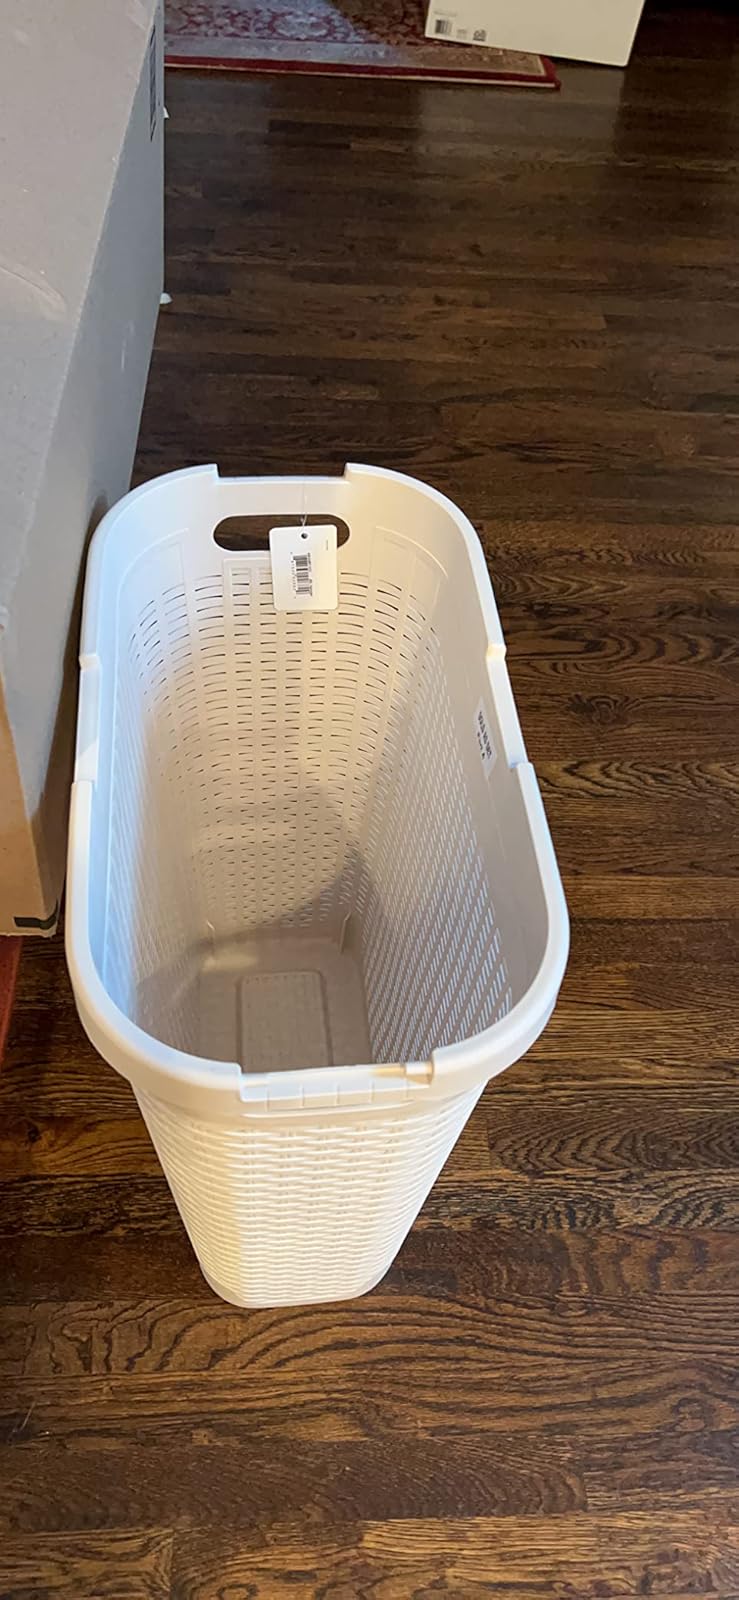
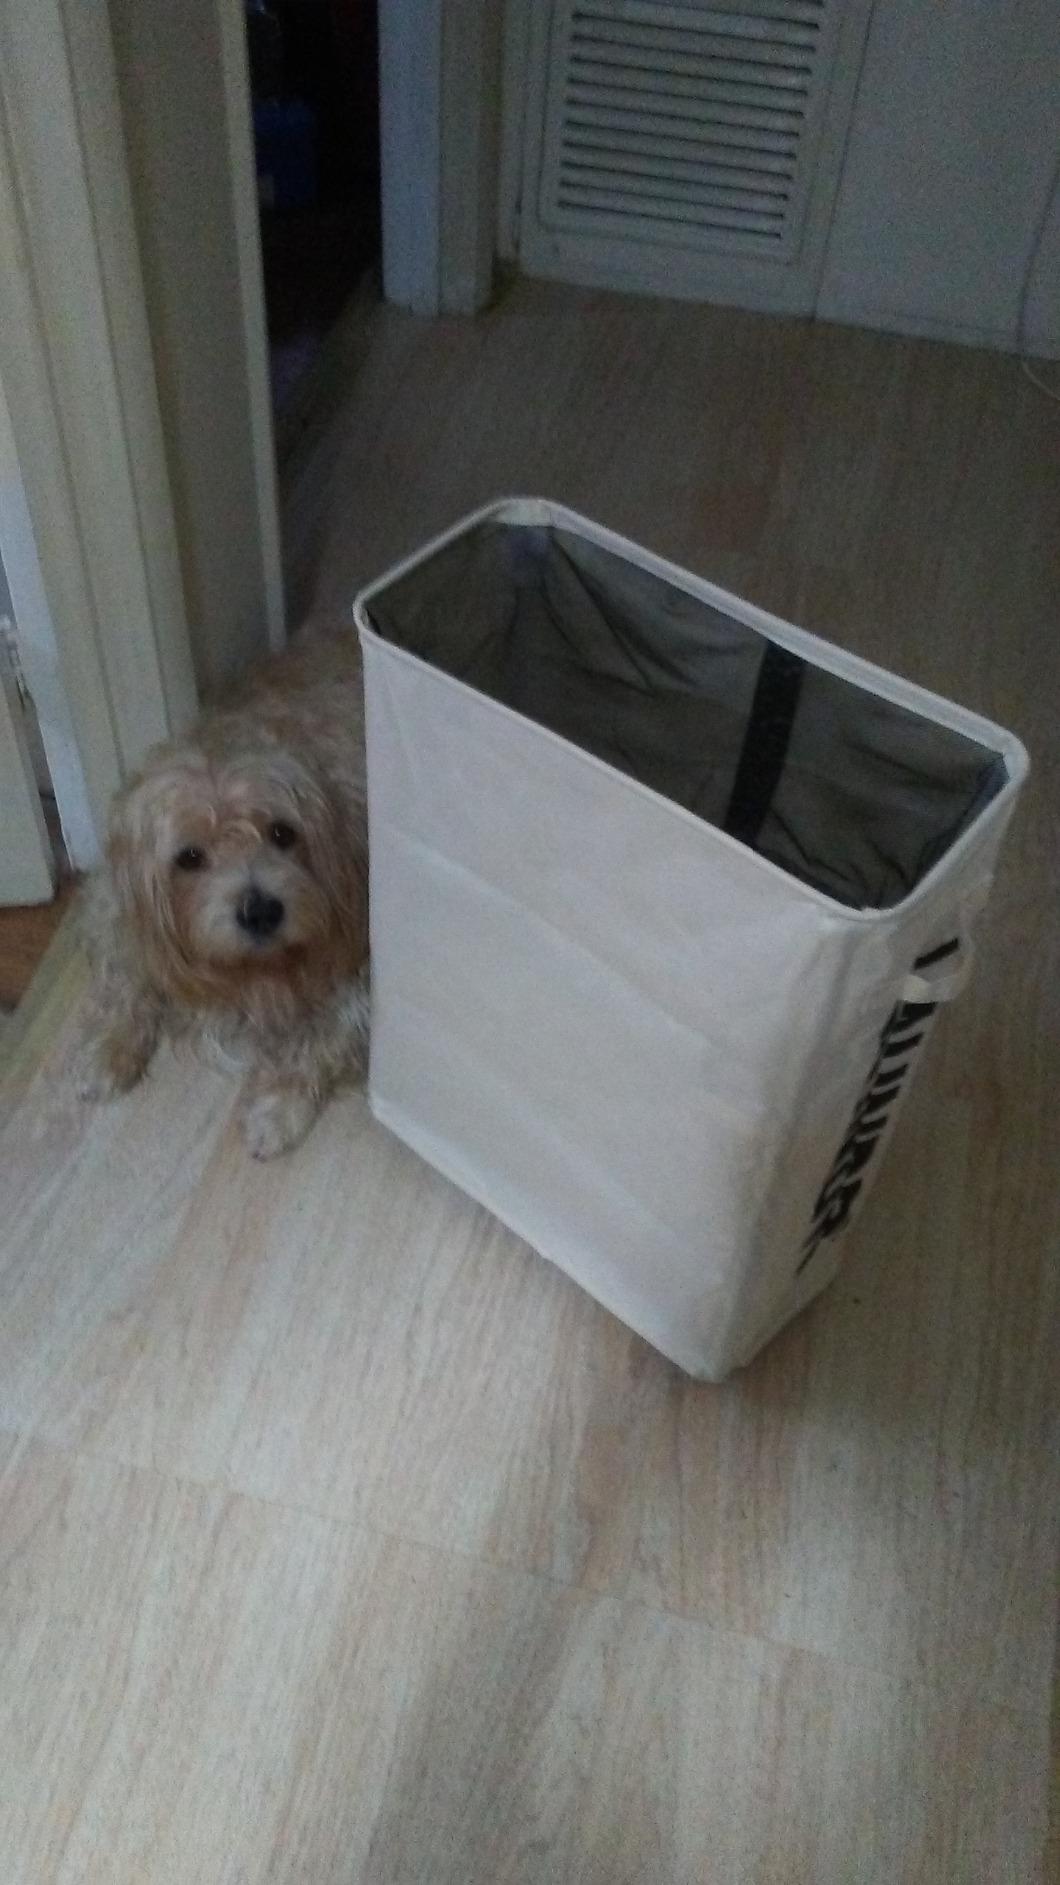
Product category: items_hamper
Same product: no